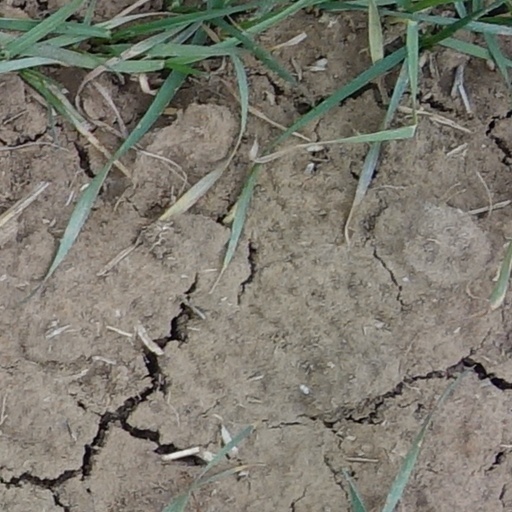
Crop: wheat